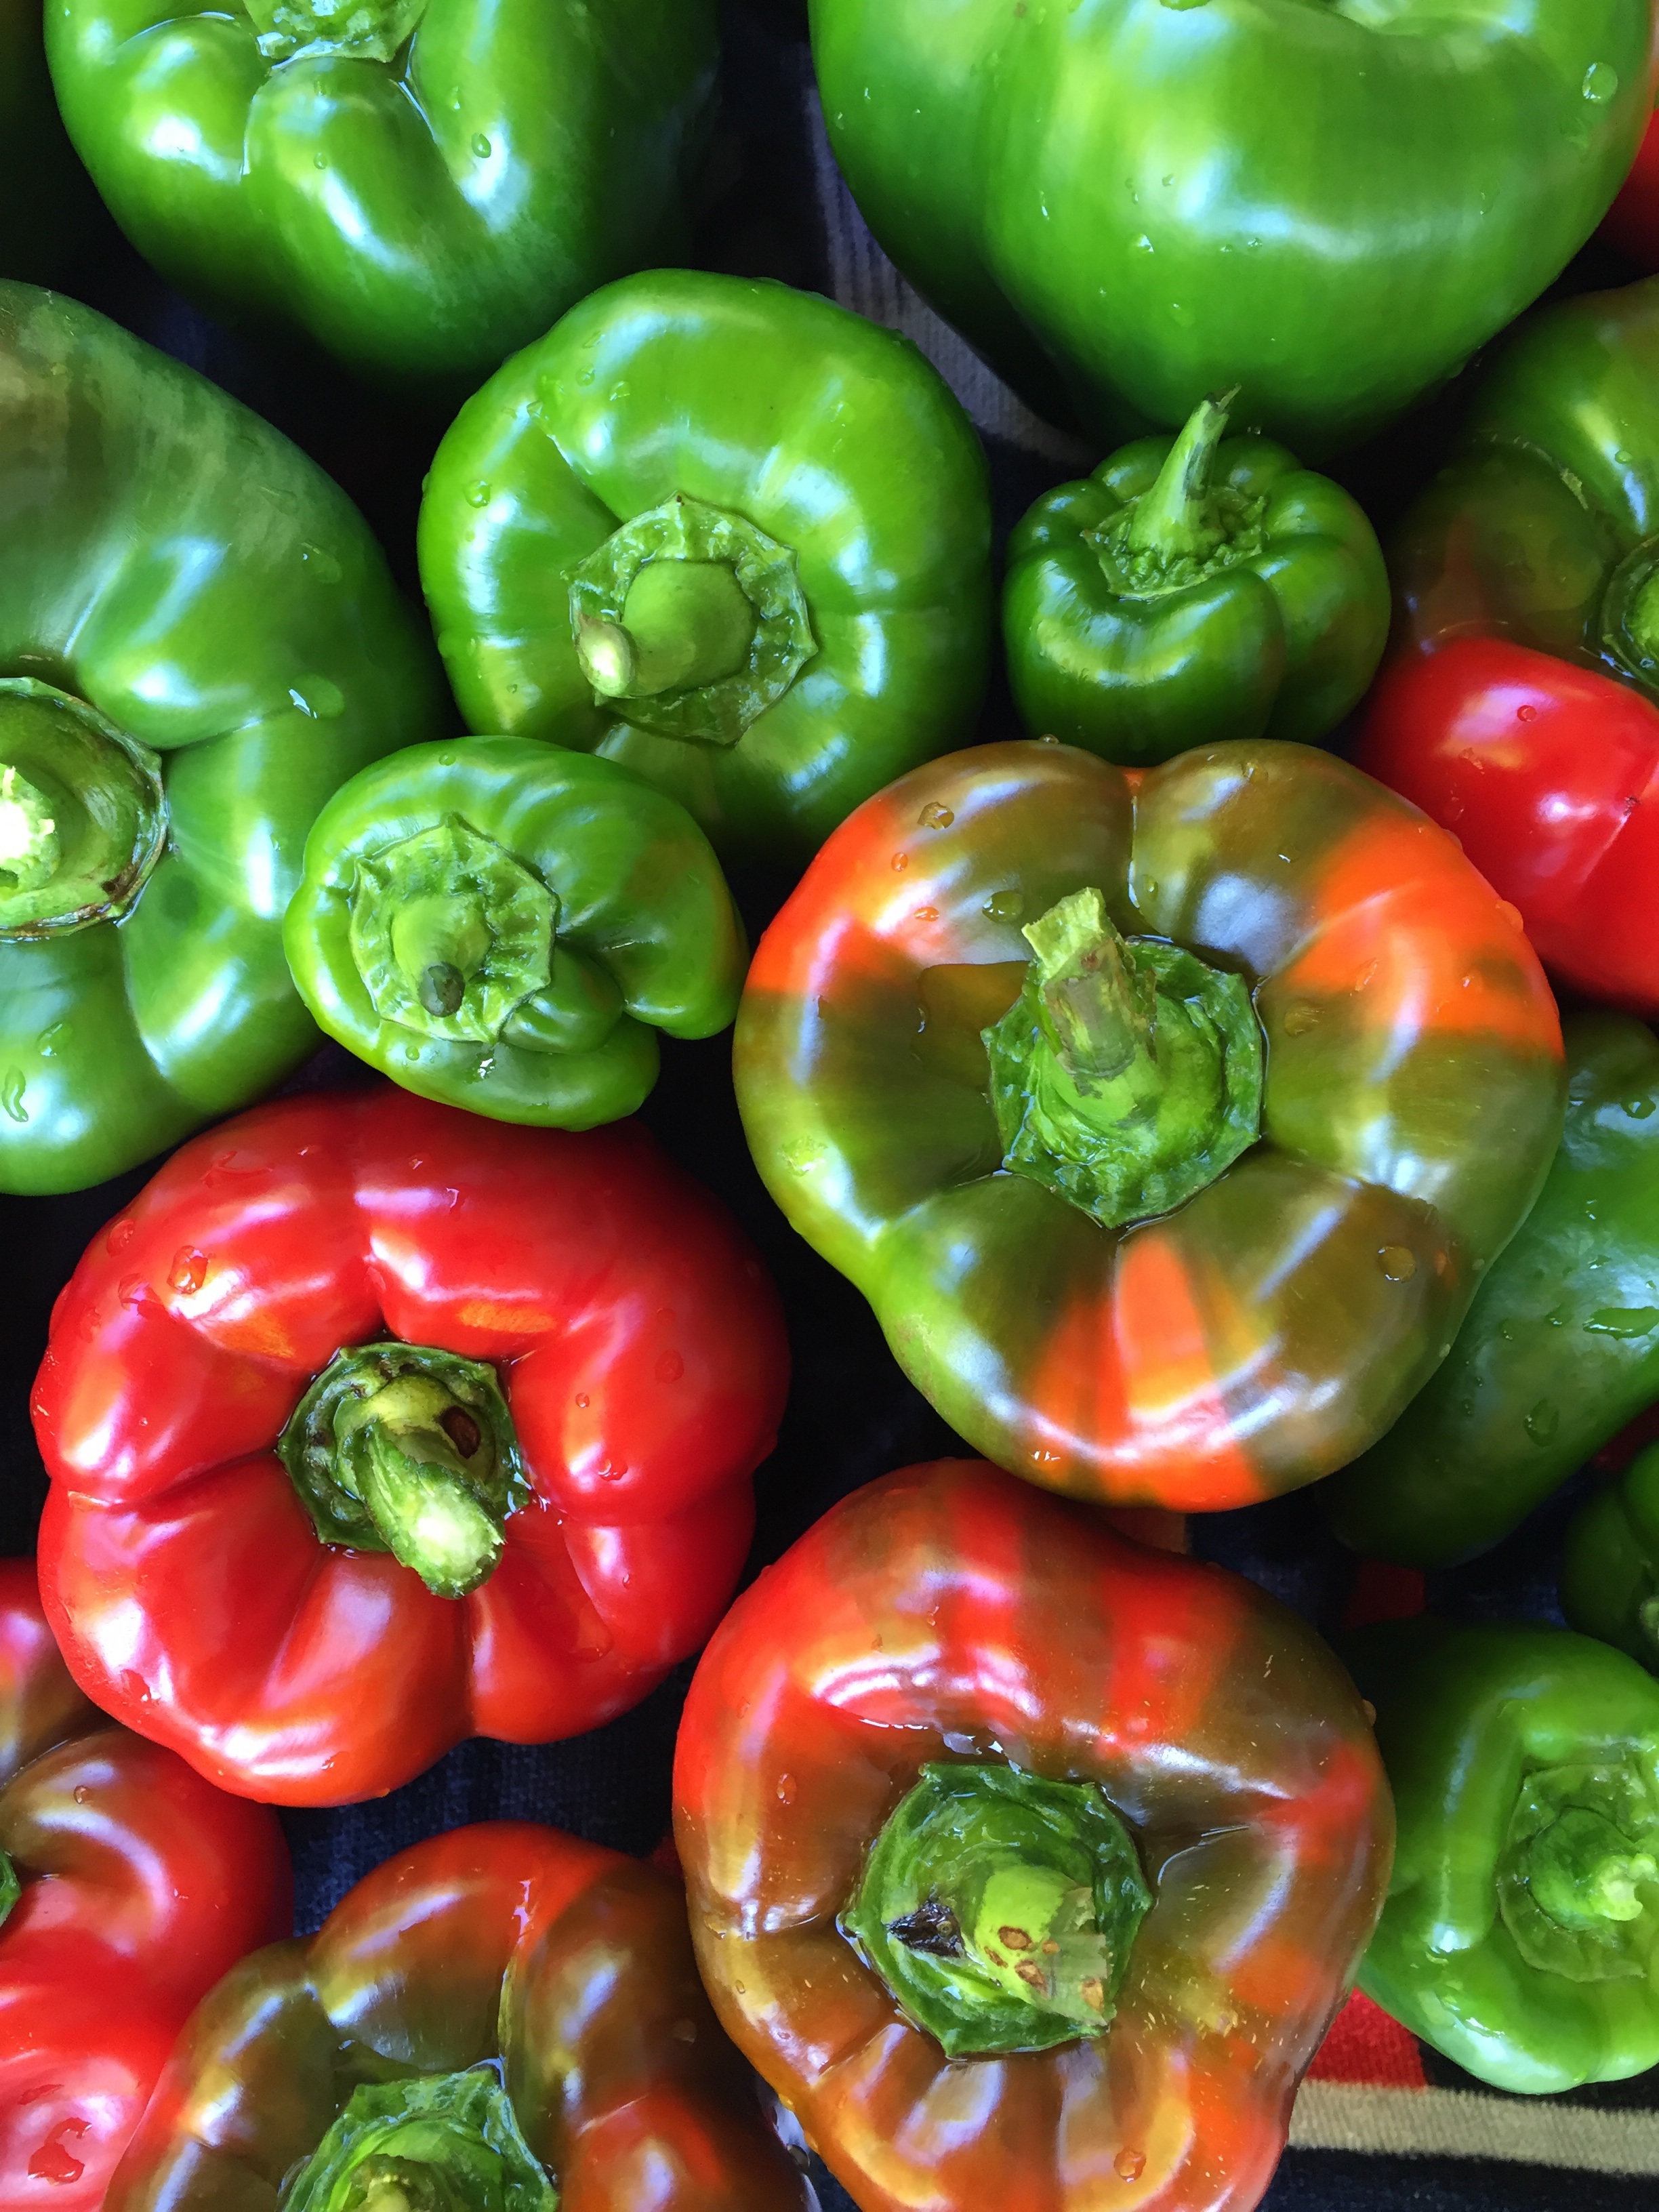
nature, plant, farm, fruit, ripe, food, green, farming, harvest, produce, vegetable, fresh, agriculture, garden, healthy, freshness, nutrition, gardening, peppers, bell pepper, vegetarian, raw, organic, cultivate, flowering plant, jalapeno, chili pepper, land plant, bird's eye chili, peperoncini, bell peppers and chili peppers, pimiento, italian sweet pepper, red bell pepper, habanero chili